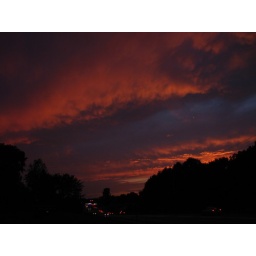
pink sky over PC